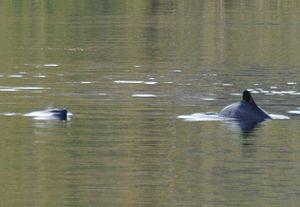
Cephalorhynchus est un genre de mammifères de l'ordre des cétacés et de la famille des Delphinidae.